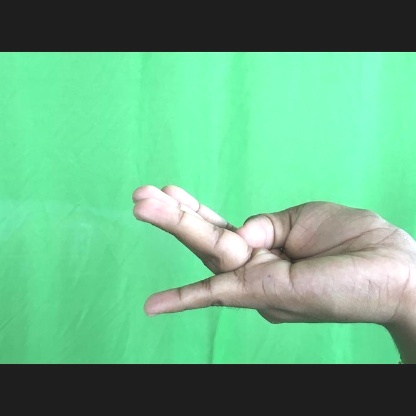
Mudra: Chaturam